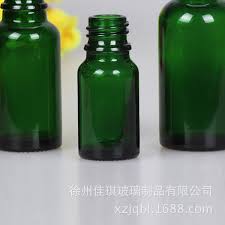
Label: glass